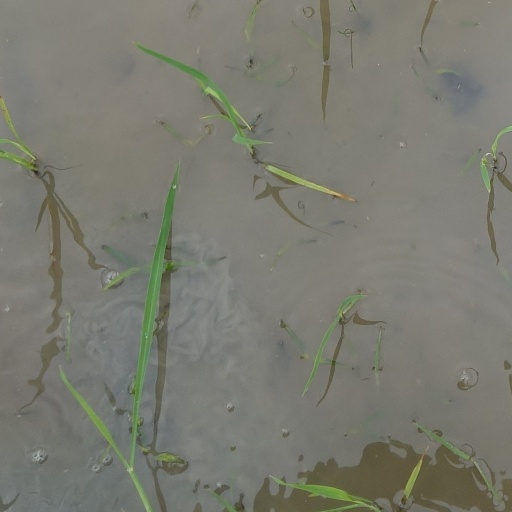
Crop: rice